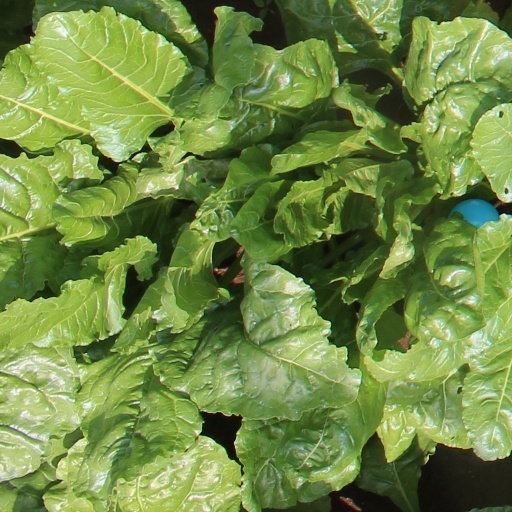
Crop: sugar beet